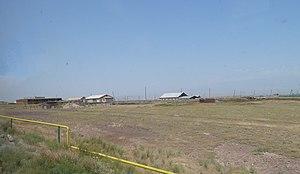
Arevadasht est une communauté rurale du marz d'Armavir, en Arménie. Elle compte 351 habitants en 2009.